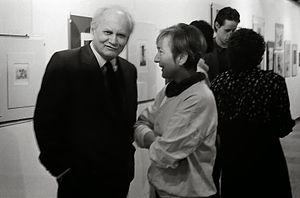
Árpád Göncz, né le 10 février 1922 à Budapest et mort le 6 octobre 2015 dans la même ville, est un homme d'État hongrois qui, après avoir brièvement exercé les fonctions de président du Parlement hongrois, fut élu président de la République en 1990 et occupa ses fonctions jusqu'en 2000.